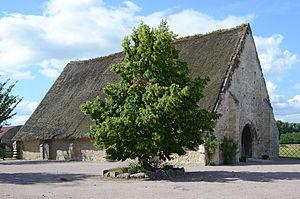
Grange dimière à Heurteauville, Seine Maritime, France This building is indexed in the Base Mérimée, a database of architectural heritage maintained by the French Ministry of Culture,
Cet article recense les monuments historiques de l'arrondissement de Rouen, dans le département de la Seine-Maritime, en France.
Heurteauville est une commune française située dans le département de la Seine-Maritime en région Normandie.